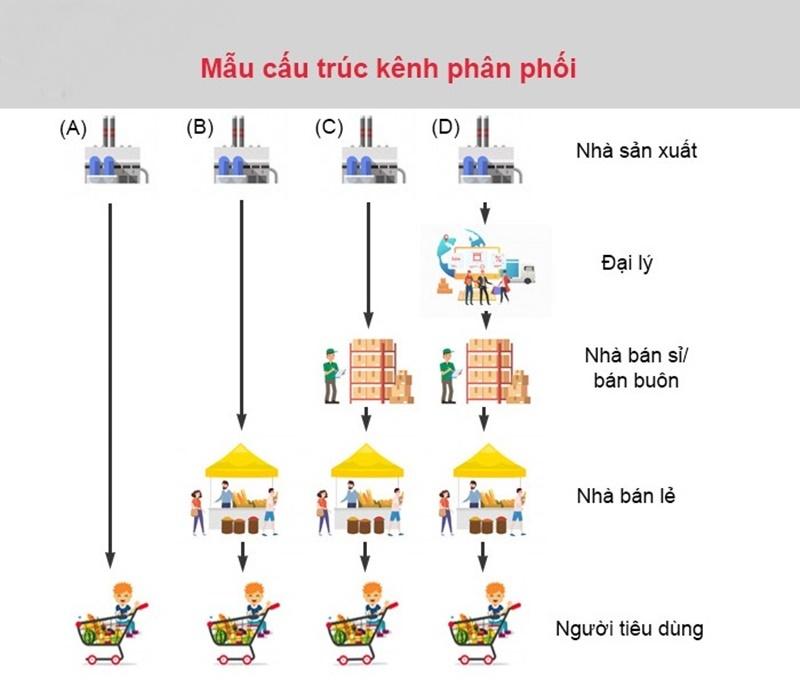
có nhiều biểu tượng xuất hiện ở trong sơ đồ